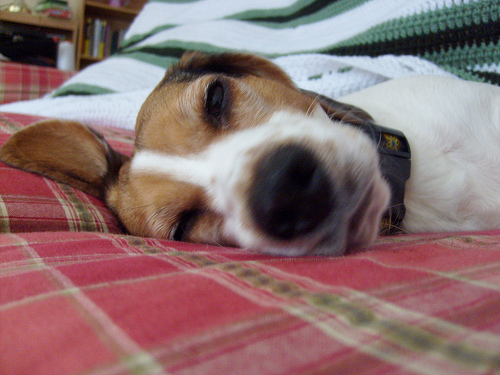
Breed: beagle